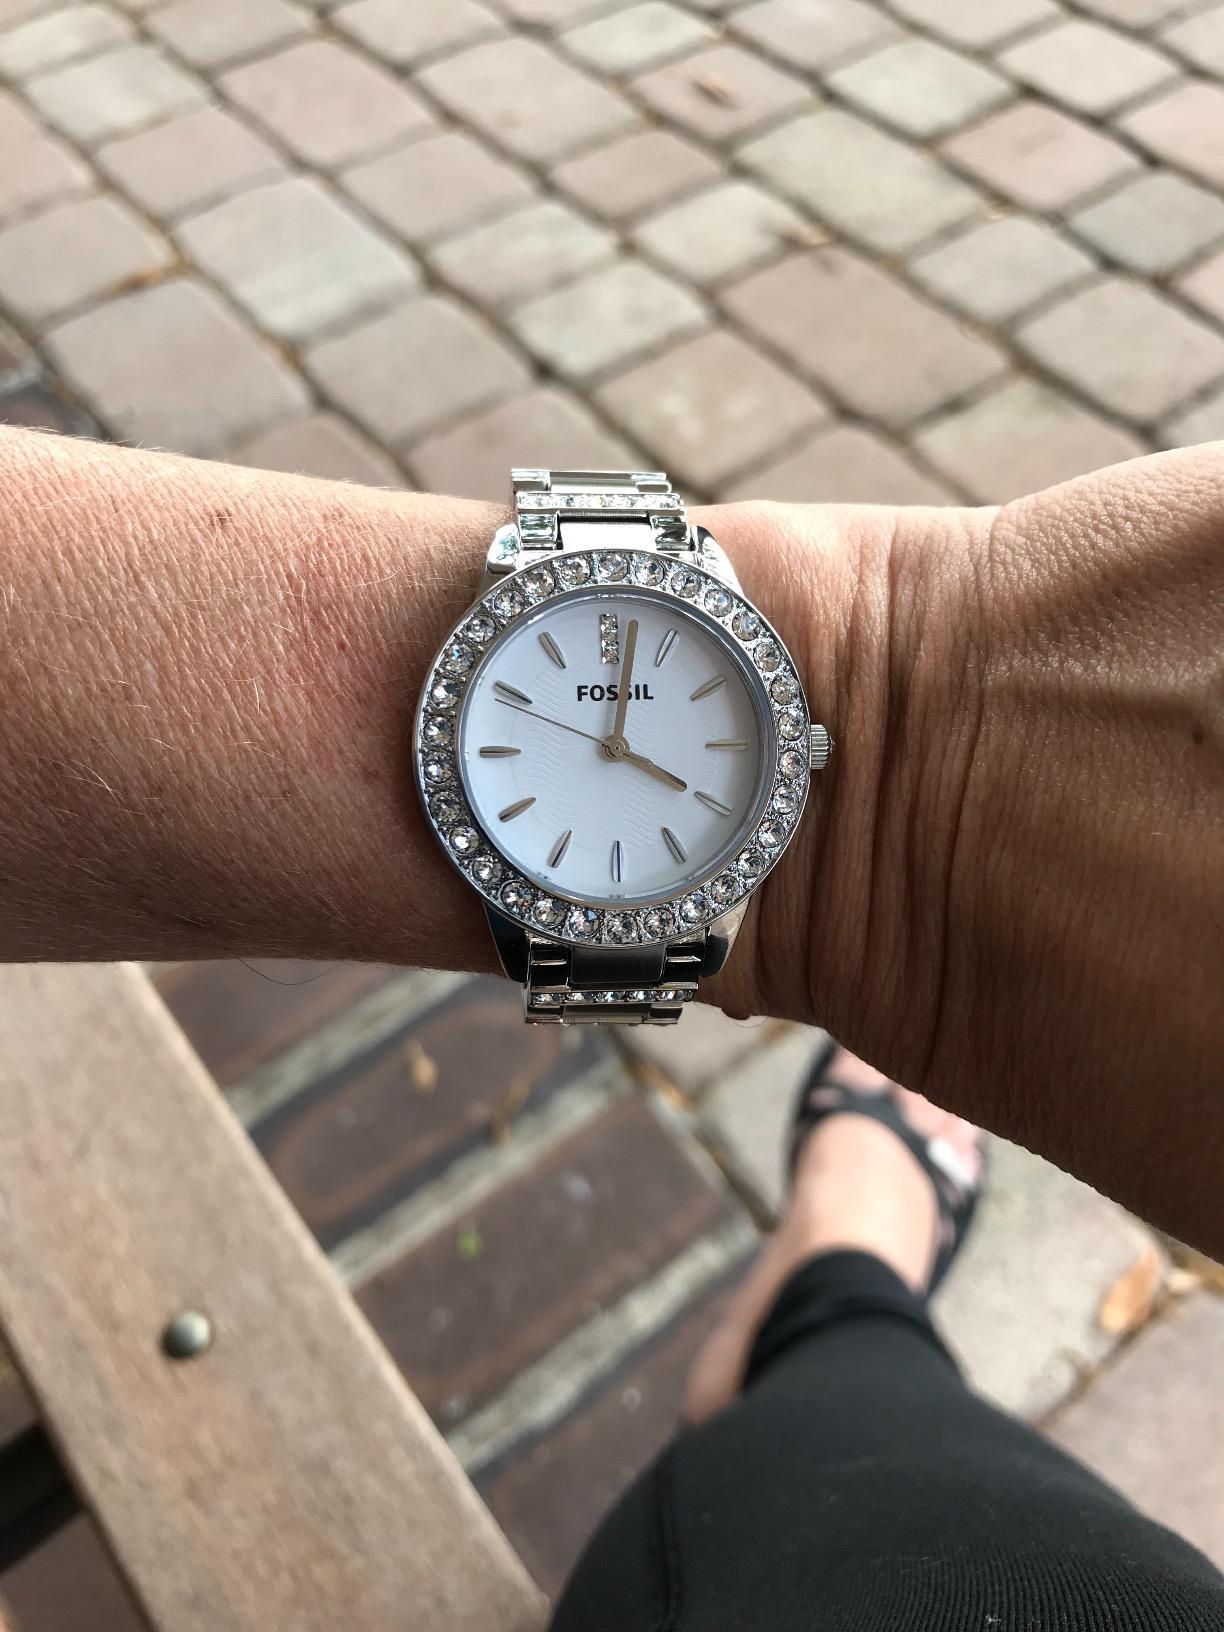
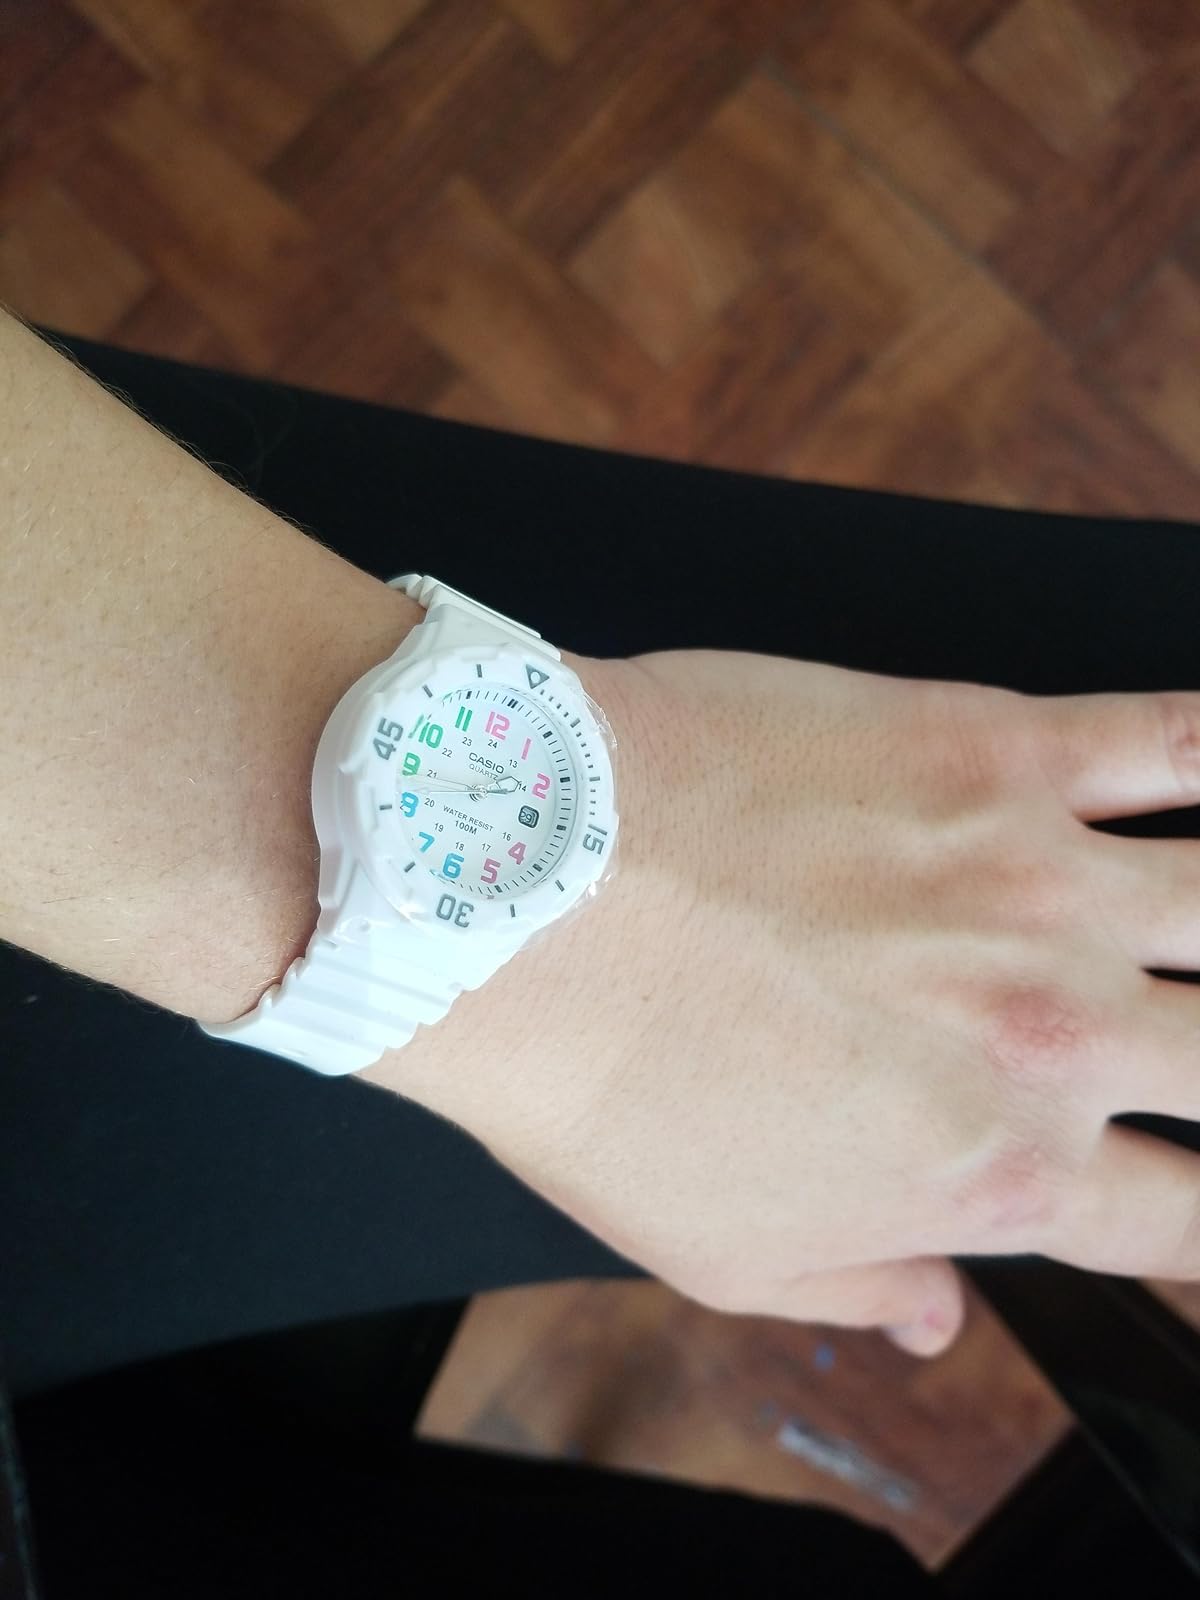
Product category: accessories_watch
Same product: no